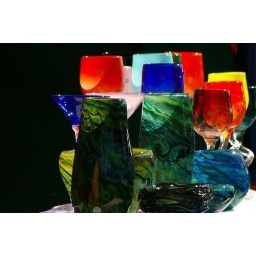
Colourful glass on a stall in the market